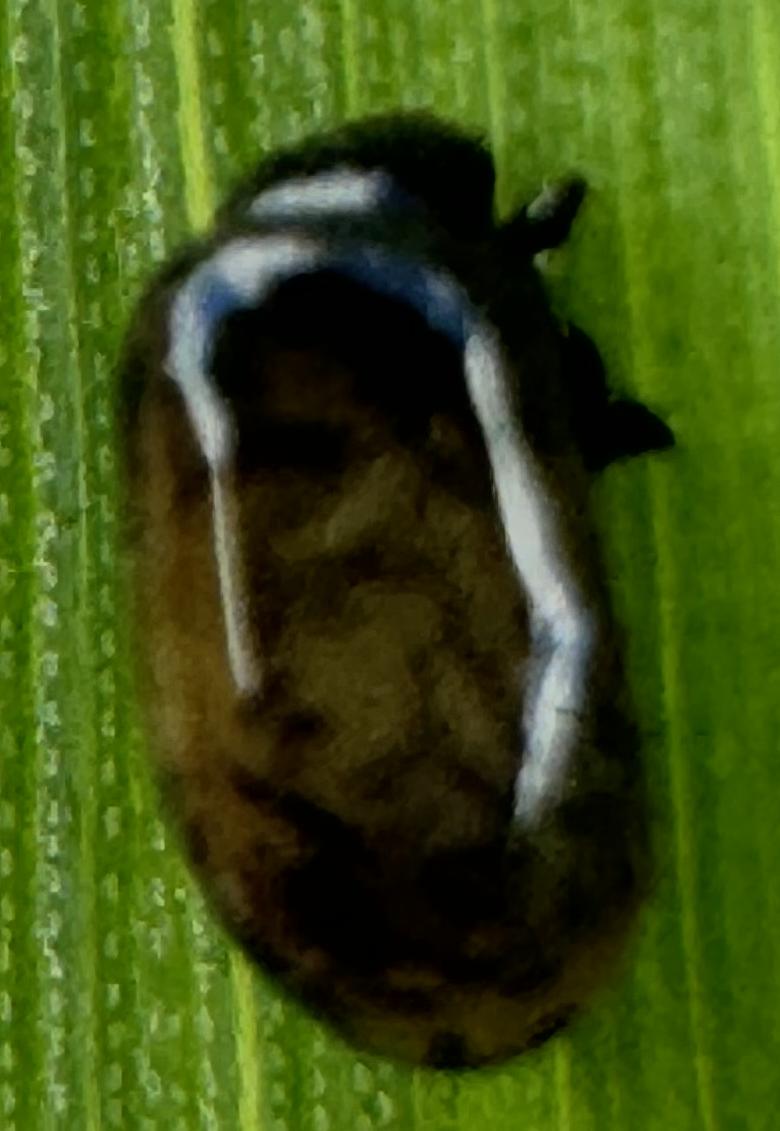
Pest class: cereal_leaf_beetle